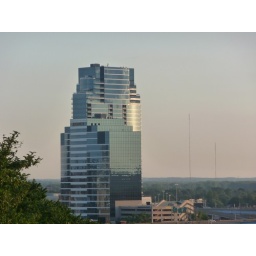
The 18 story Bridgewater office tower and 34 story Riverhouse condo buildings in downtown GR.